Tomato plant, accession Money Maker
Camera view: horizontal (90 deg, fisheye); turntable rotation: 270 degrees
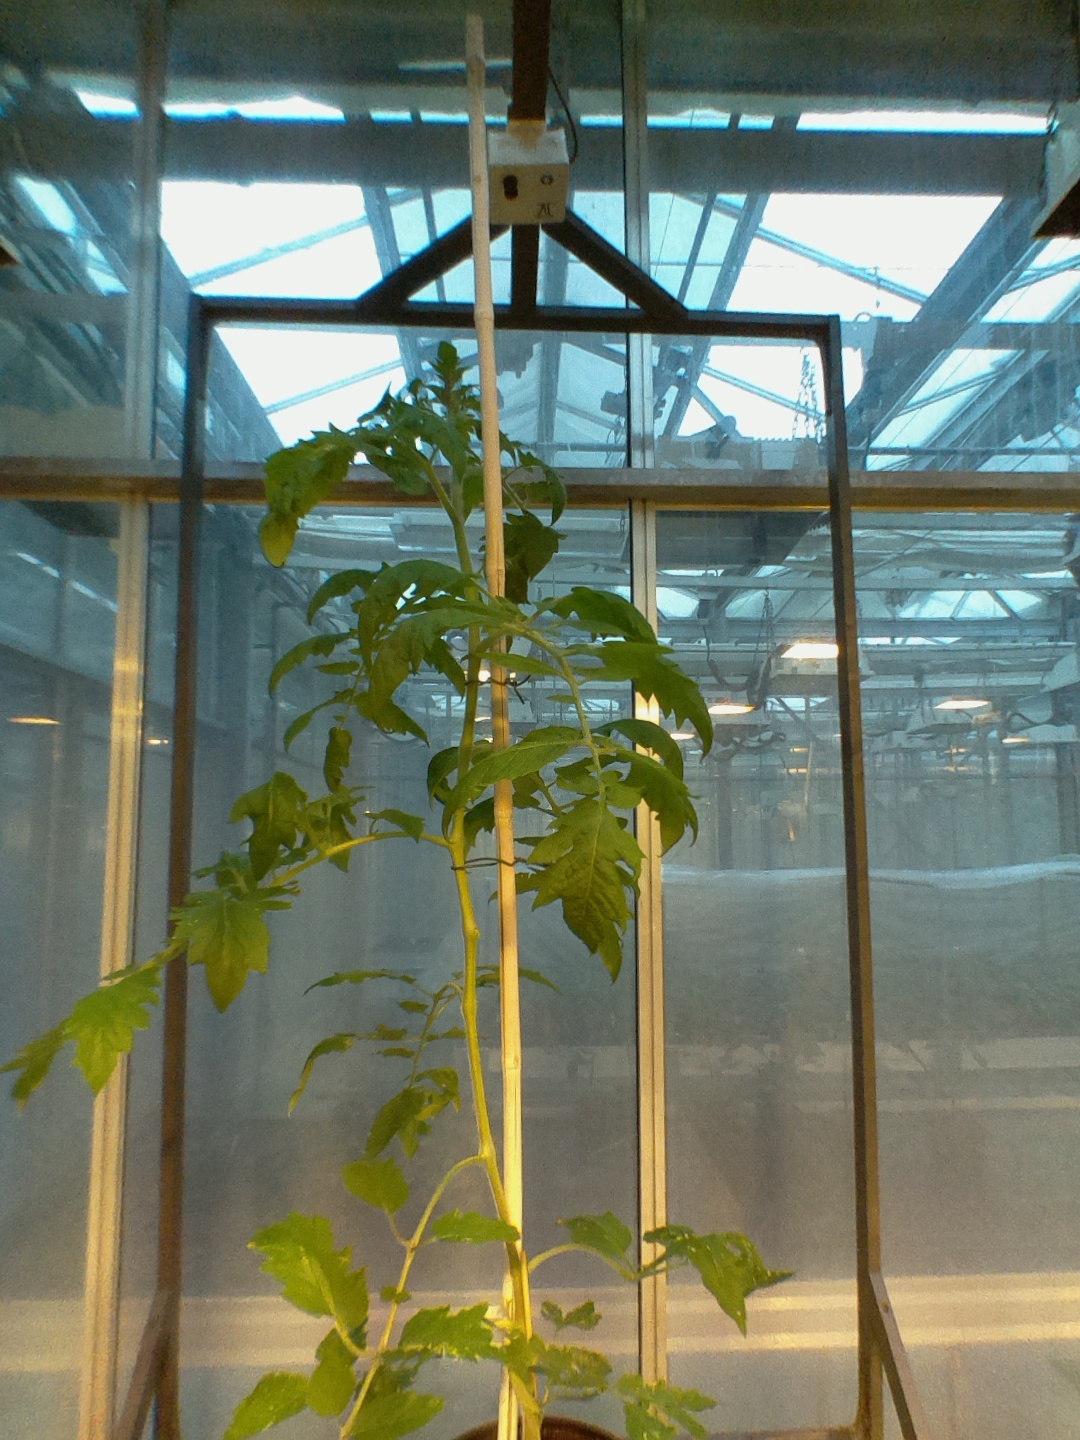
BBCH growth stage 60: First flowers open